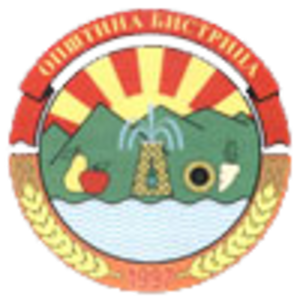
Bistritsa est un village du sud-est de la Macédoine du Nord, situé dans la municipalité de Bitola. Le village comptait 1015 habitants en 2002.